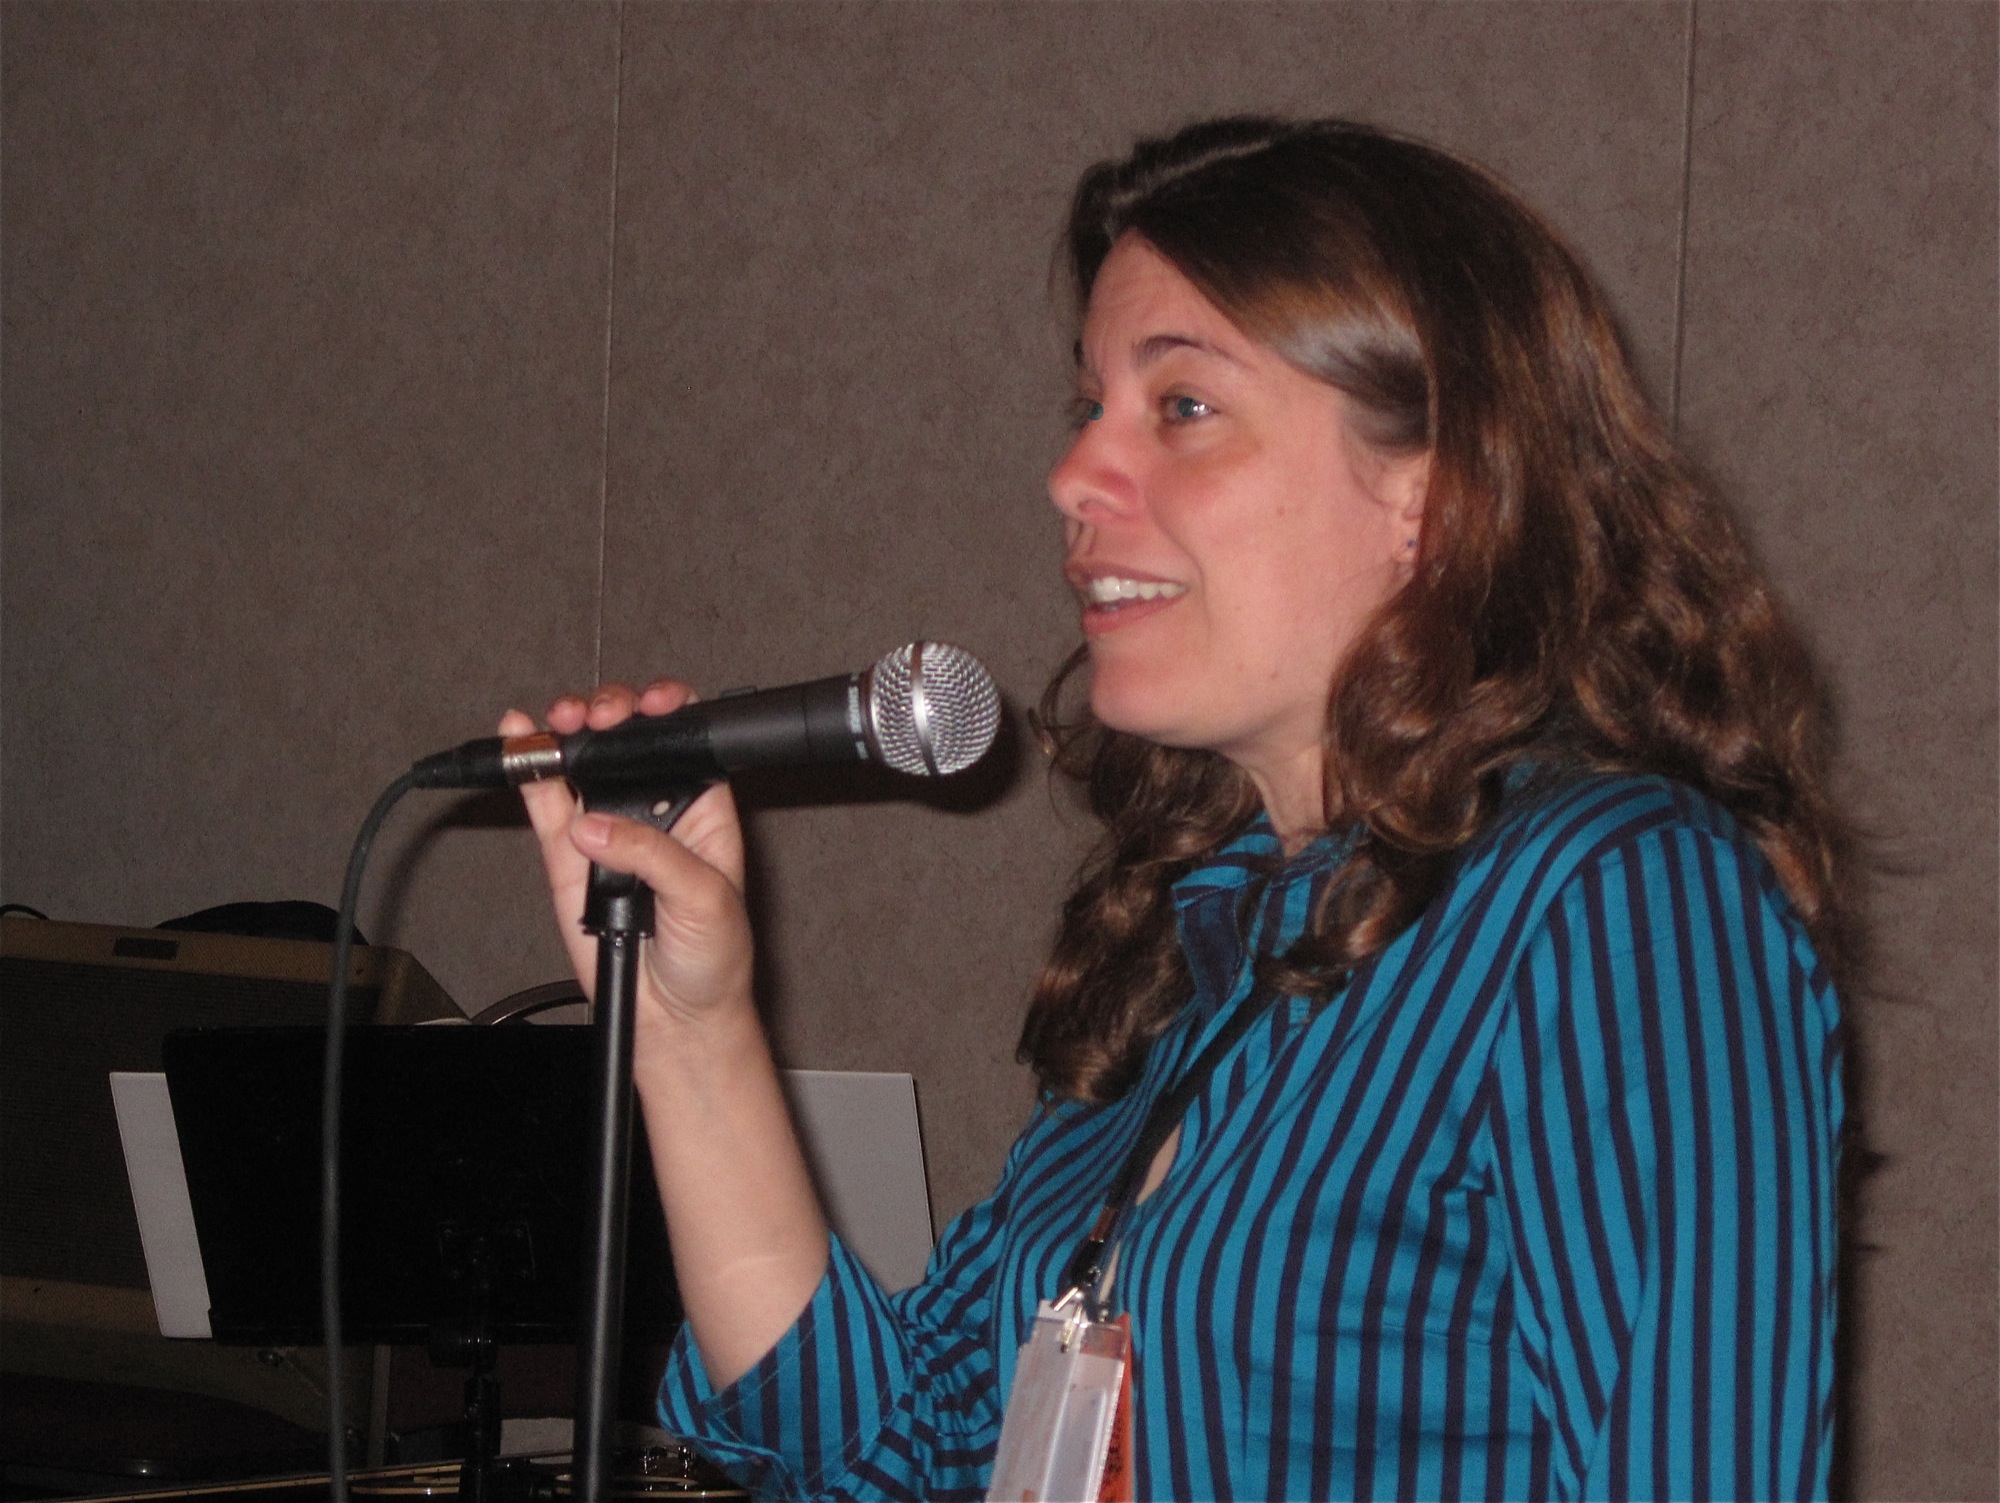
person, music, concert, singer, musician, performance, singing, guitarist, nmc2009, entertainment, singer songwriter